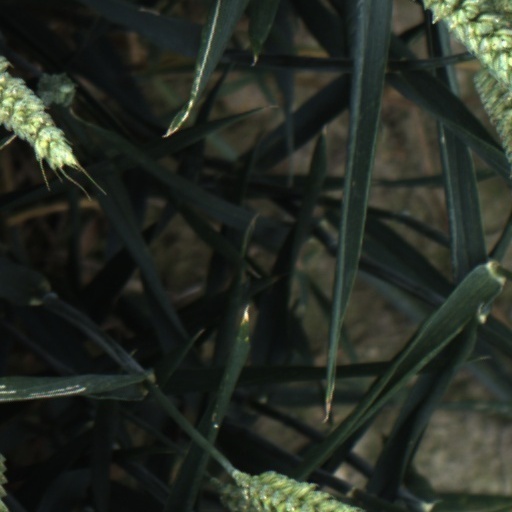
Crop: wheat